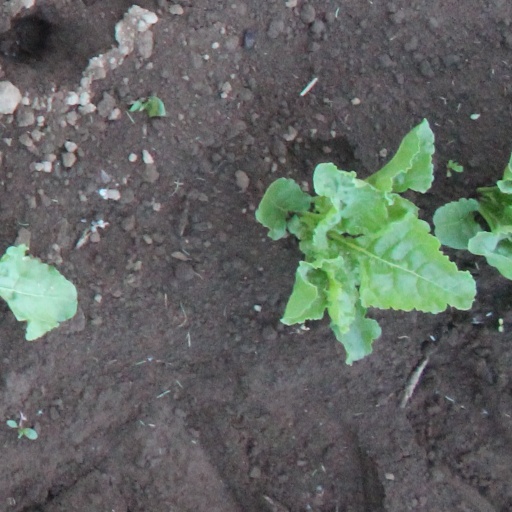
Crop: sugar beet